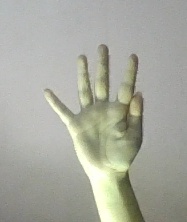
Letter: sheen